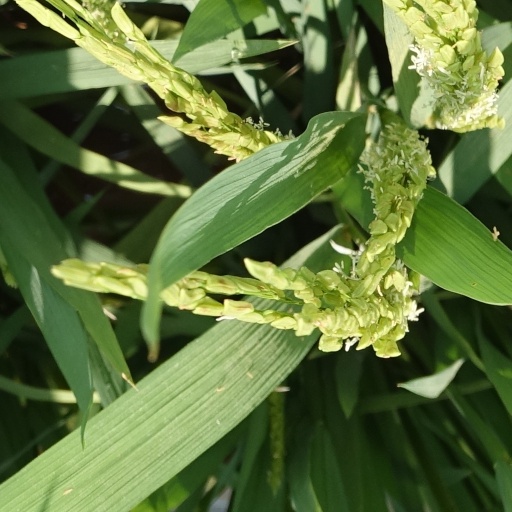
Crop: rice